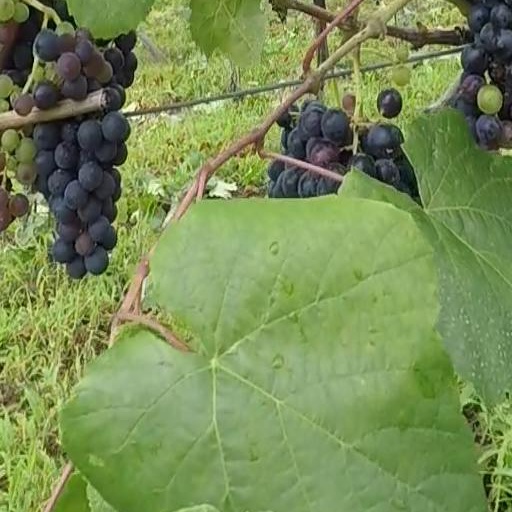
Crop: grape